Charles Patin

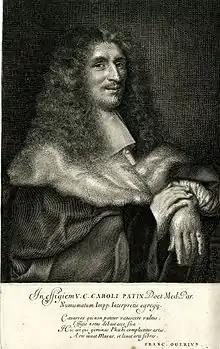
Charles Patin by Antoine Masson, 1685

Charles Patin (23 February 163310 October 1693) was a French physician and numismatist. He was the son of Guy Patin, dean of the school of medicine in Paris, and a friend of Jacob Spon. Trained first by his father, he obtained a law degree and then chose to study medicine. He became best known for his numismatic work. He married the moralist author Madeleine Hommetz: their daughter Gabrielle-Charlotte Patin became a painter and numismatist, and their daughter Charlotte-Catherine Patin became a writer.